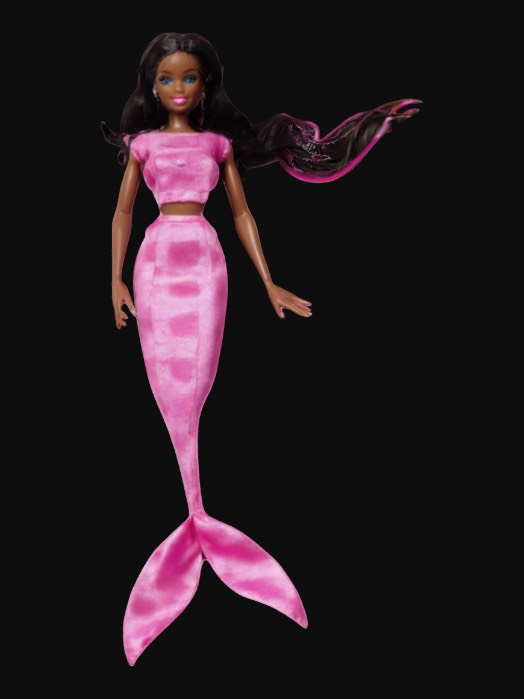
미적 점수 (1~10점): 9